Meal kit

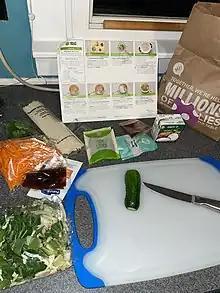
The contents of a HelloFresh meal kit

The business model originated in Denmark with the launch of Mad til Døren in 2003 followed by RetNemt in 2006.